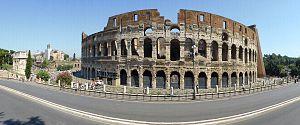
Le Colisée, à l'origine amphithéâtre Flavien, est un immense amphithéâtre ovoïde situé dans le centre de la ville de Rome, entre l'Esquilin et le Cælius, le plus grand jamais construit dans l'Empire romain. Il est l'une des plus grandes œuvres de l'architecture et de l'ingénierie romaines.
Le théâtre de Pompée est un théâtre romain situé au Champ de Mars, à Rome, dans l'actuel rione du Parione, construit par le consul romain Pompée, « un des grands conquérants de Rome » entre 61 et 55 av. J.-C.